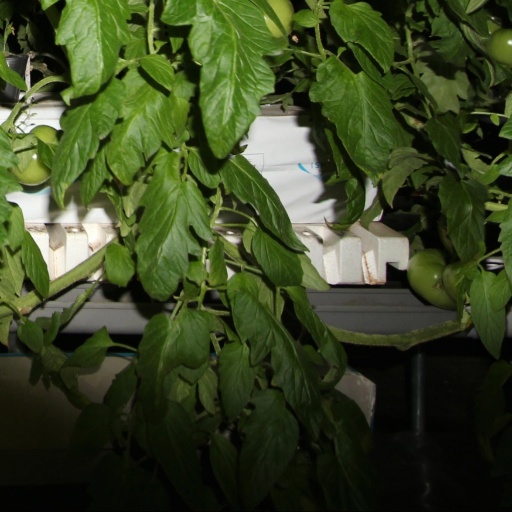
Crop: tomato